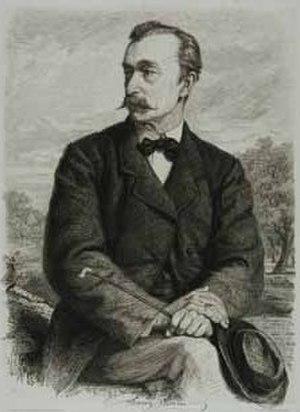
Franz Adam, né le 4 mai 1815 à Milan et mort le 30 septembre 1886 à Munich, est un peintre et lithographe allemand de scènes de batailles, de chevaux.